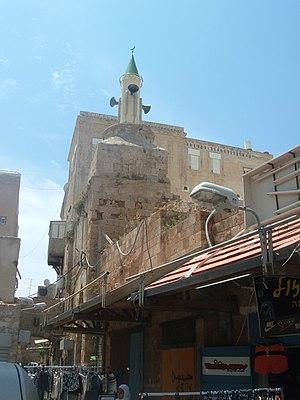
Cet article présente la liste de mosquées d'Israël.